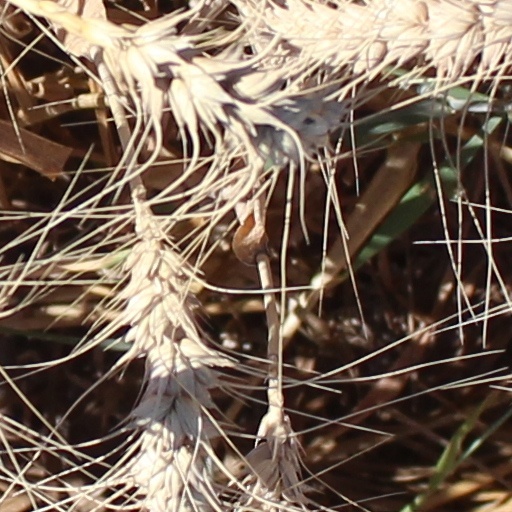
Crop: wheat